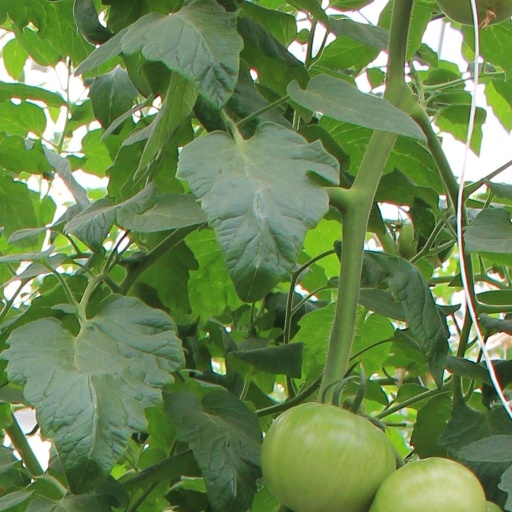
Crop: tomato